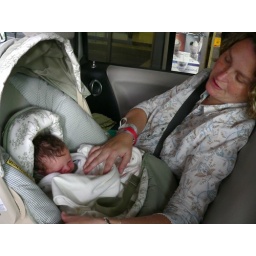
Emily had the seat in the car two weeks before Quinn was born.